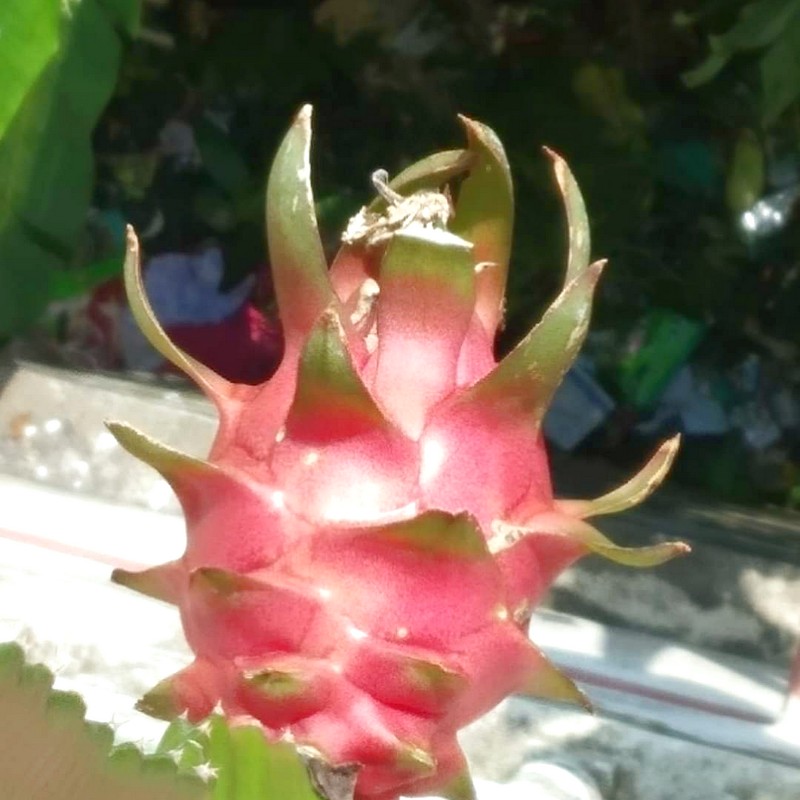
Label: Fresh Dragon Fruit